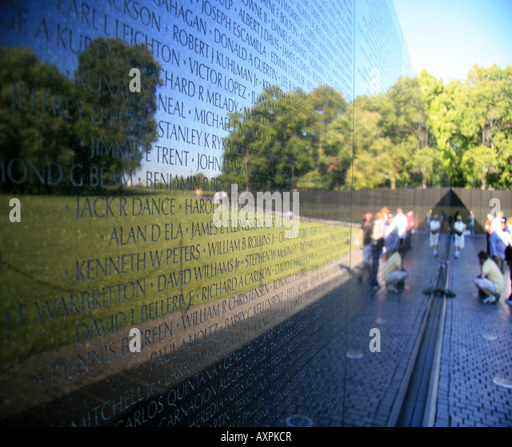
close up view and reflection